Mihail Savov

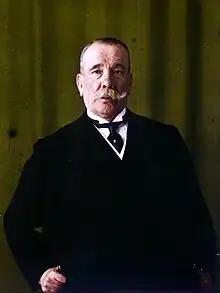
1921 Autochrome by Auguste Léon

Between 1903 and 1908 Savov was again Minister of Defence in the third cabinet of Stoyan Danev, in the second cabinet of Racho Petrov and in the cabinets of Dimitar Petkov, Dimitar Stanchov and Petar Gudev. On 1 January 1904 he was promoted to major general. In 1907 he was charged for corruption and malpractice with the supply of weapons.